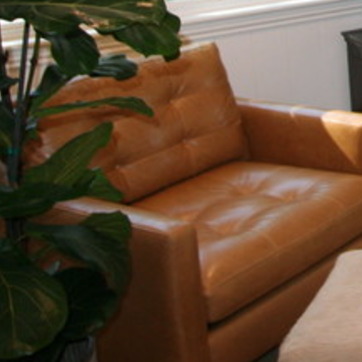
Material: leather